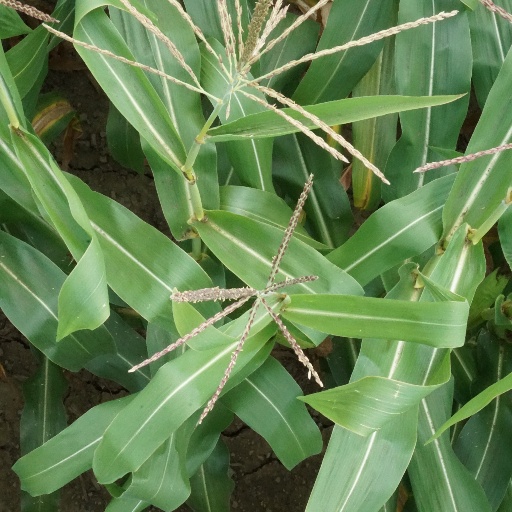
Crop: maize; corn